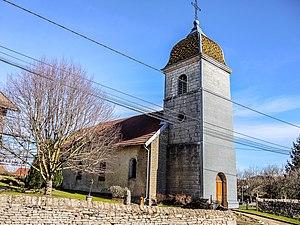
Eglise Saint Claude d'Epenouse. Doubs